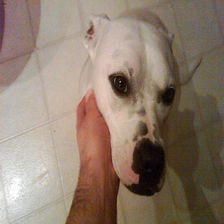
Species: dog
Breed: american pit bull terrier